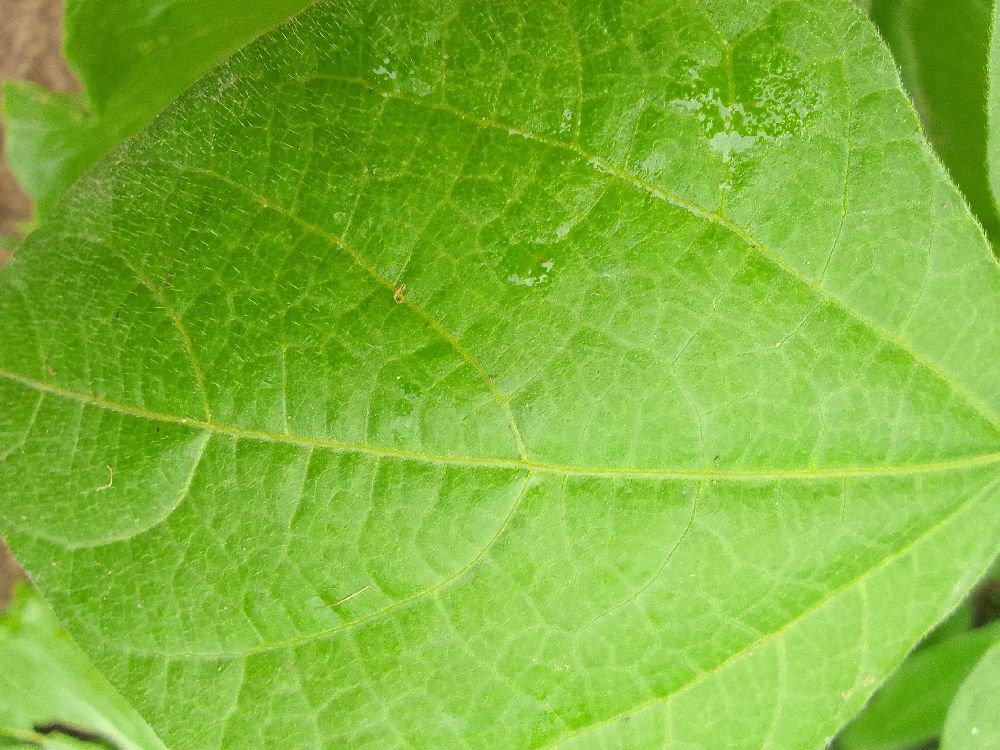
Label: healthy